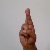
The image shows a hand gesture representing the letter 'R' in Indian Sign Language.